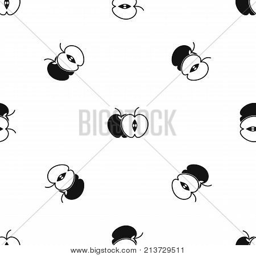
the whole apple and half pattern repeat seamless in black color for any design .